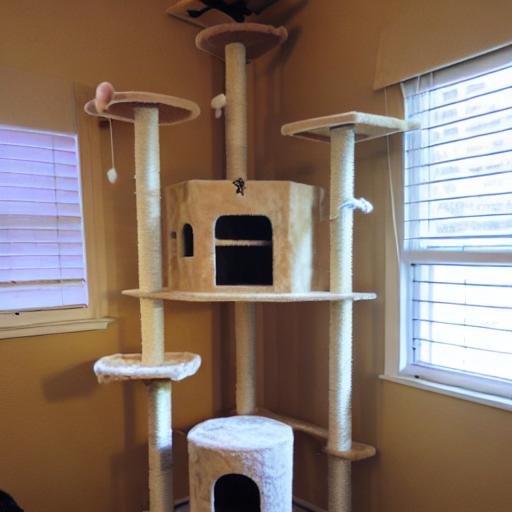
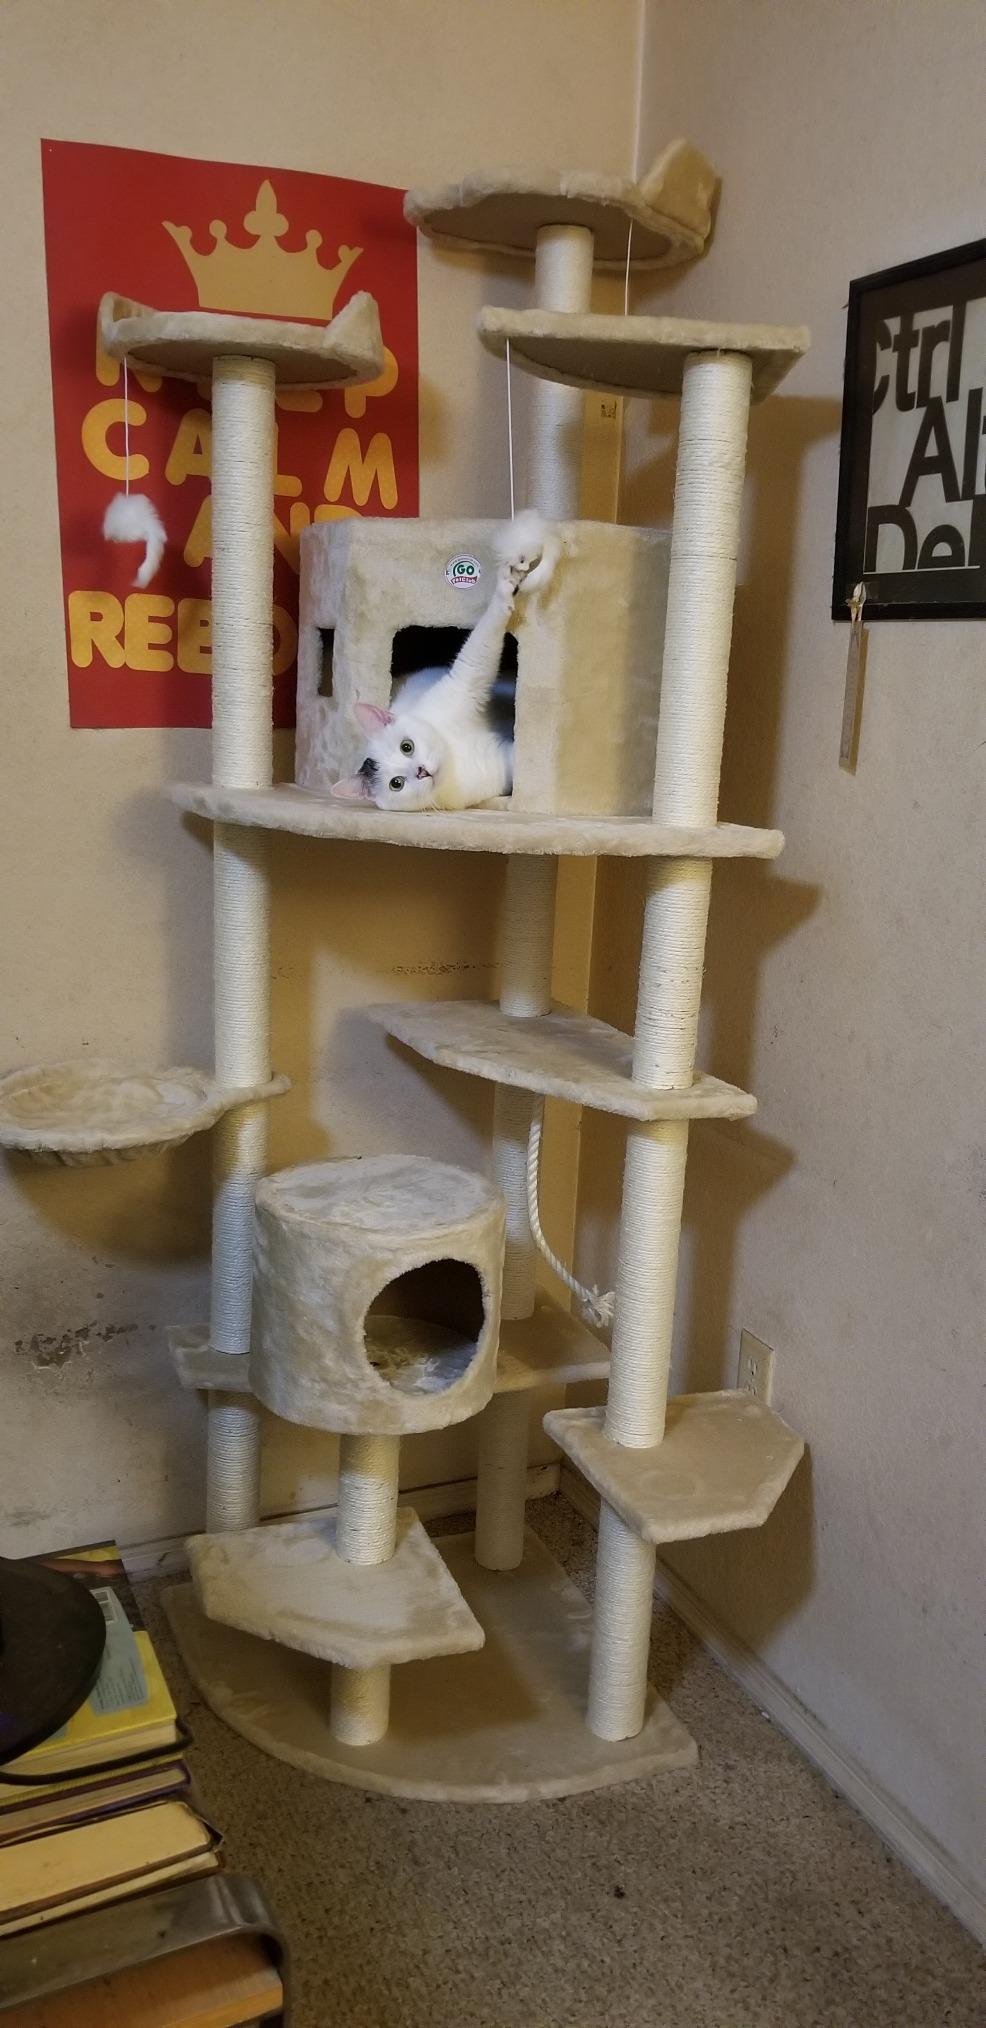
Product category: items_cat tree
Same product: no